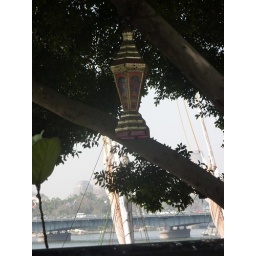
lamp hanging in a tree beside the nile